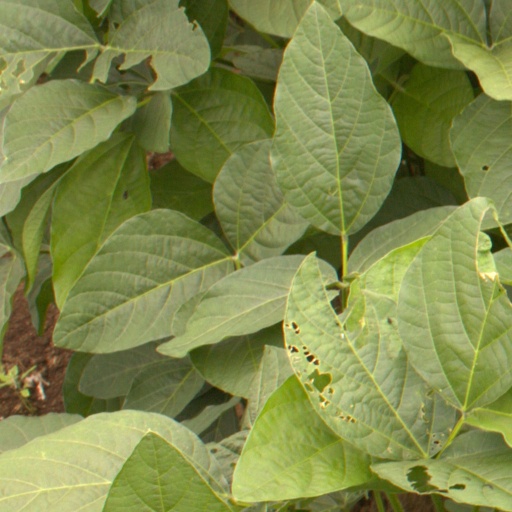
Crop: soybean